Prompt launch

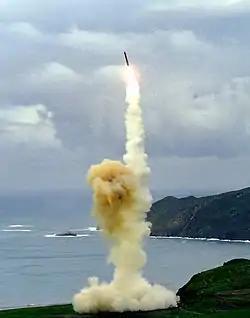
Almost all deployed U.S. nuclear-armed missiles, such as the Minuteman III ("pictured"), are kept at a prompt-launch status.

Prompt-launch, colloquially known as "hair trigger alert", is a state of combat readiness during which nuclear-armed missiles can be launched immediately upon receipt of a firing order, with no or minimal preparations.